Joe Warbrick

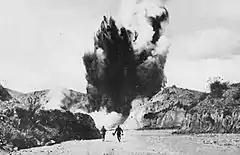
Example of an eruption of Waimangu Geyser in 1903

The side's first match was against Hawke's Bay on 23 June 1888, with Warbrick playing in the backs. The match was won 5–0, and was followed by a second match a week later in which Warbrick contributed 10 points in an 11–0 victory.